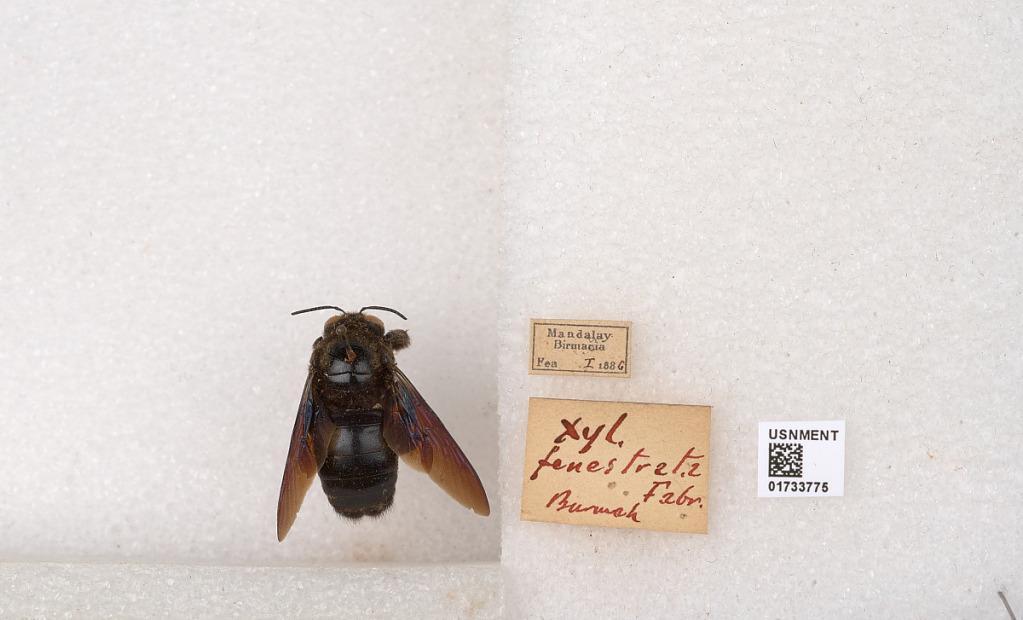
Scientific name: Xylocopa (Ctenoxylocopa) fenestrata (Fabricius)
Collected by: Fea
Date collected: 1886-1-1
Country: Myanmar
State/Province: Mandalay Region
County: Mandalay District